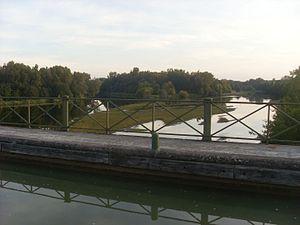
L'Allier et le pont-canal du Guétin
L'Allier est une rivière qui coule au centre de la France ; c'est un des principaux affluents de la Loire. La rivière et sa vallée constituent un axe majeur autour duquel s'est constituée l'ancienne province d'Auvergne. Elle donne son nom au département français de l'Allier.